Odontometrics

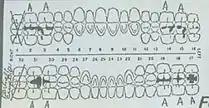

Odontometric studies are also utilized for age and sex determination in forensic investigations. They are often used in the forensic cases along with craniofacial morphology. Teeth are good sources of material for civil and medicolegal identification because they provide resistance to damage in terms of bacterial decomposition and fire when the rest of the body is damaged beyond recognition. Odontometrics play an important role in the determination of sex in young individuals when secondary sexual characteristics have not yet developed.